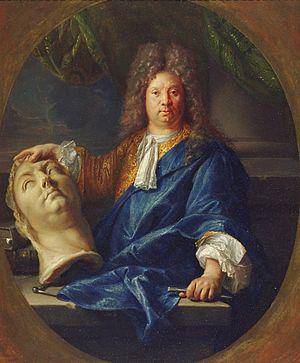
Antoine Coysevox né à Lyon le 29 septembre 1640, et mort à Paris le 10 octobre 1720, est un sculpteur français.
François Jouvenet, né à Rouen, le 19 décembre 1664 et mort à Paris le 8 avril 1749, est un peintre français.